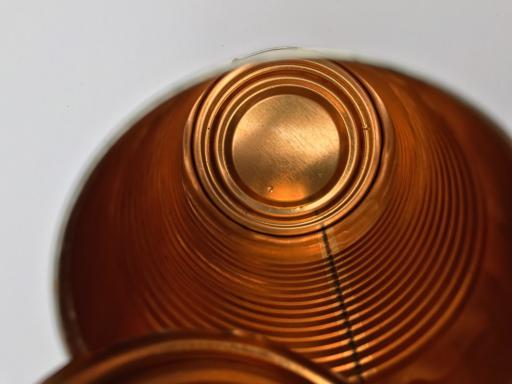
Waste category: metal